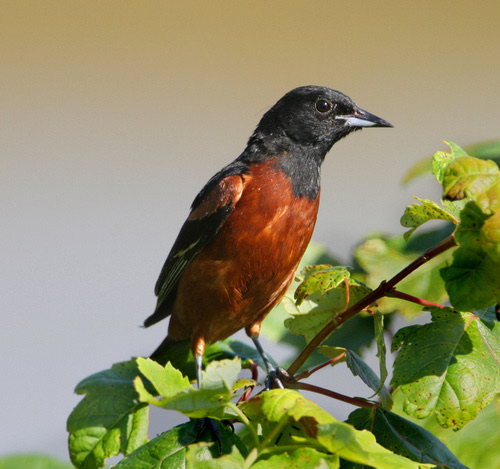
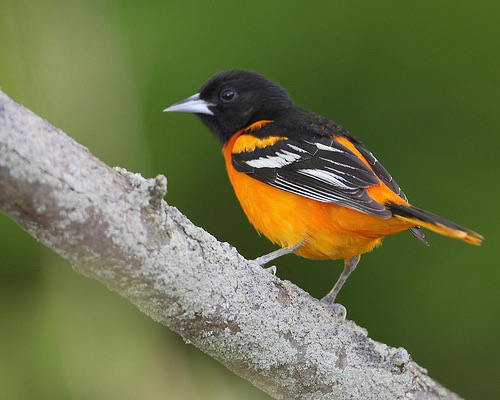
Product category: misc
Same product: yes